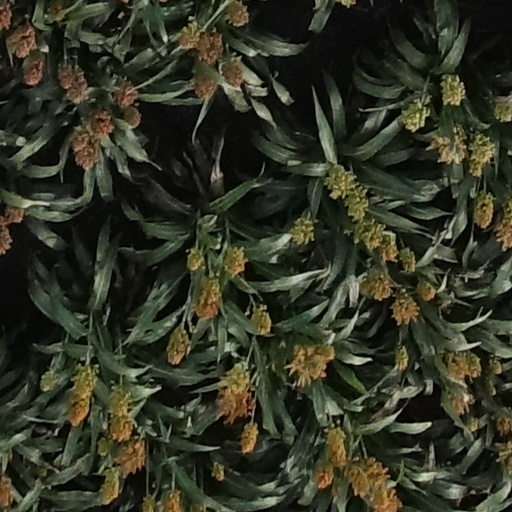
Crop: sorghum